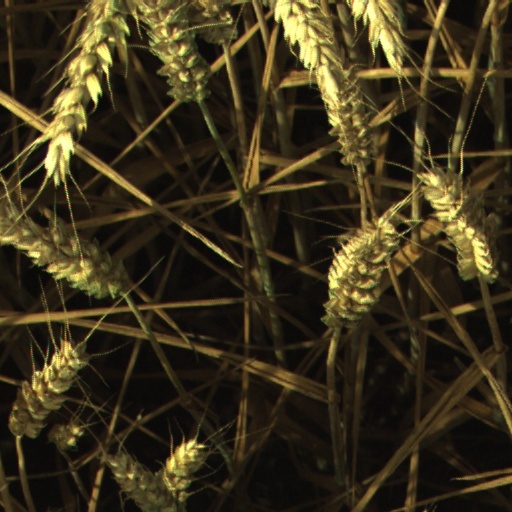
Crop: wheat